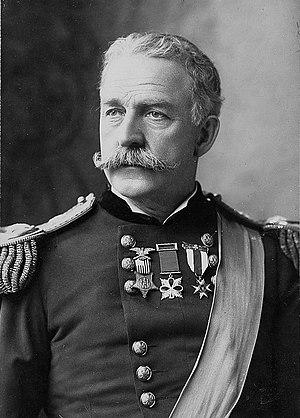
Nelson Appleton Miles était un général américain qui a servi pendant la guerre de Sécession, les guerres indiennes et la guerre hispano-américaine.